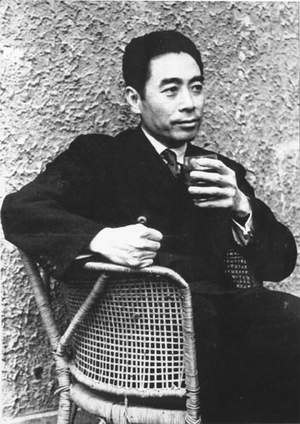
Zhou Enlai
Zhou Enlai var den kinesiske ministerpræsident fra 1949 til 1976. Han studerede i Frankrig, hvor han mødte Deng Xiaoping, og oprettede det kommunistiske magasin "Rødt Lys".